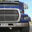
Label: truck